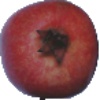
Label: Pomegranate 1